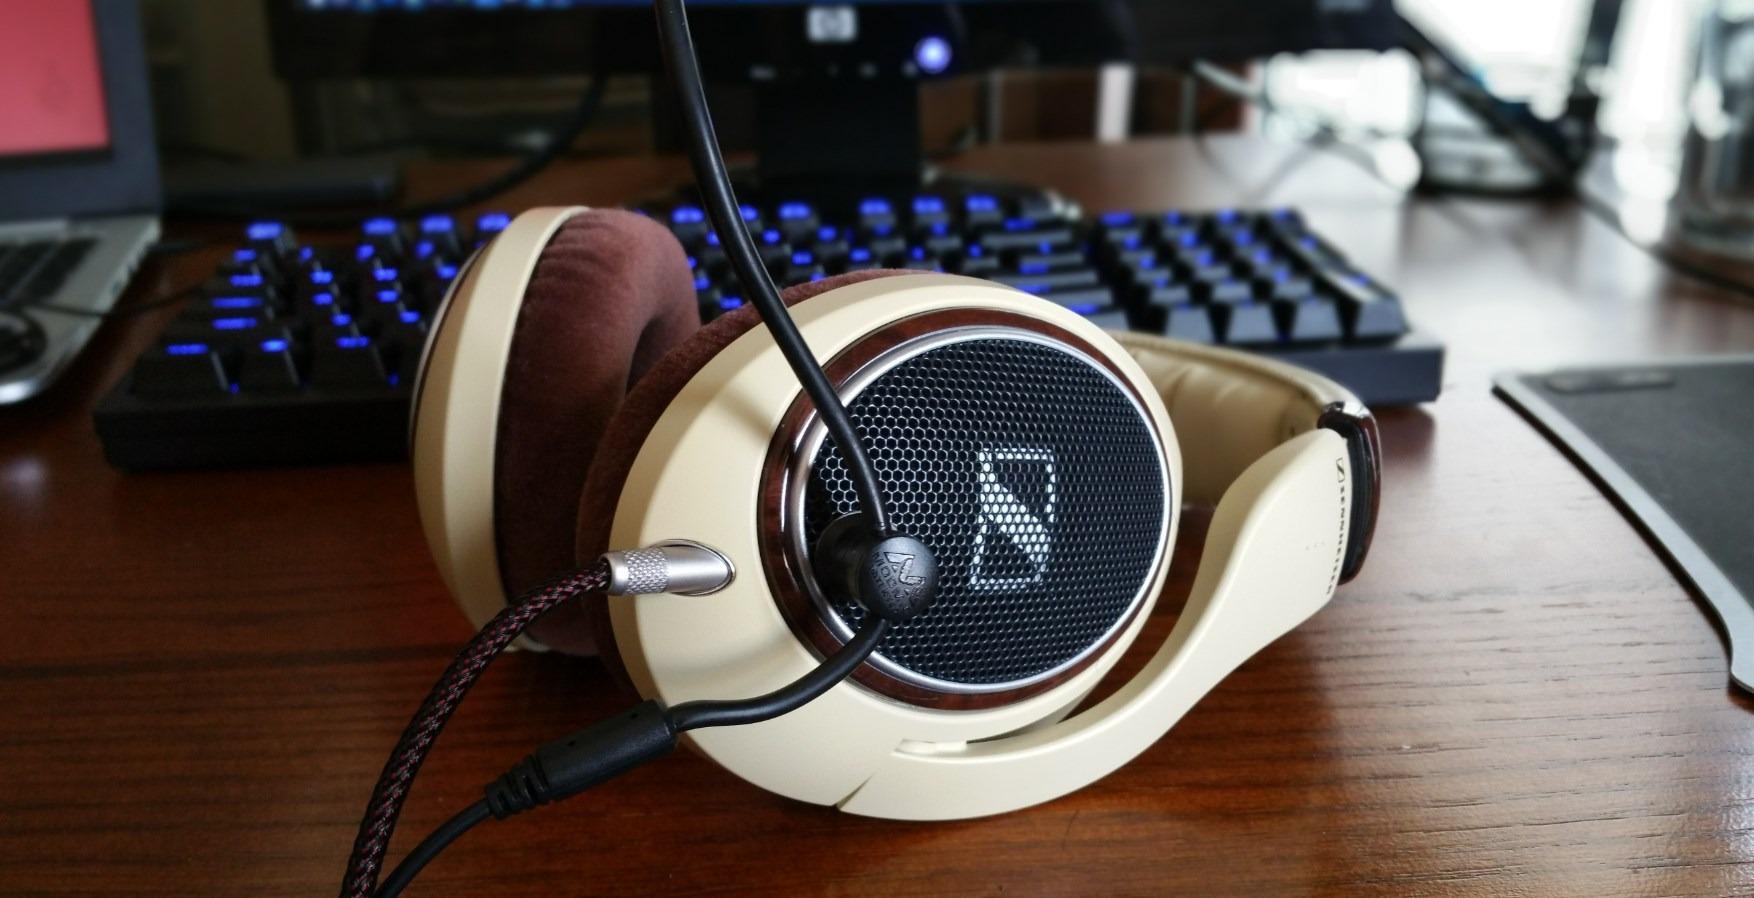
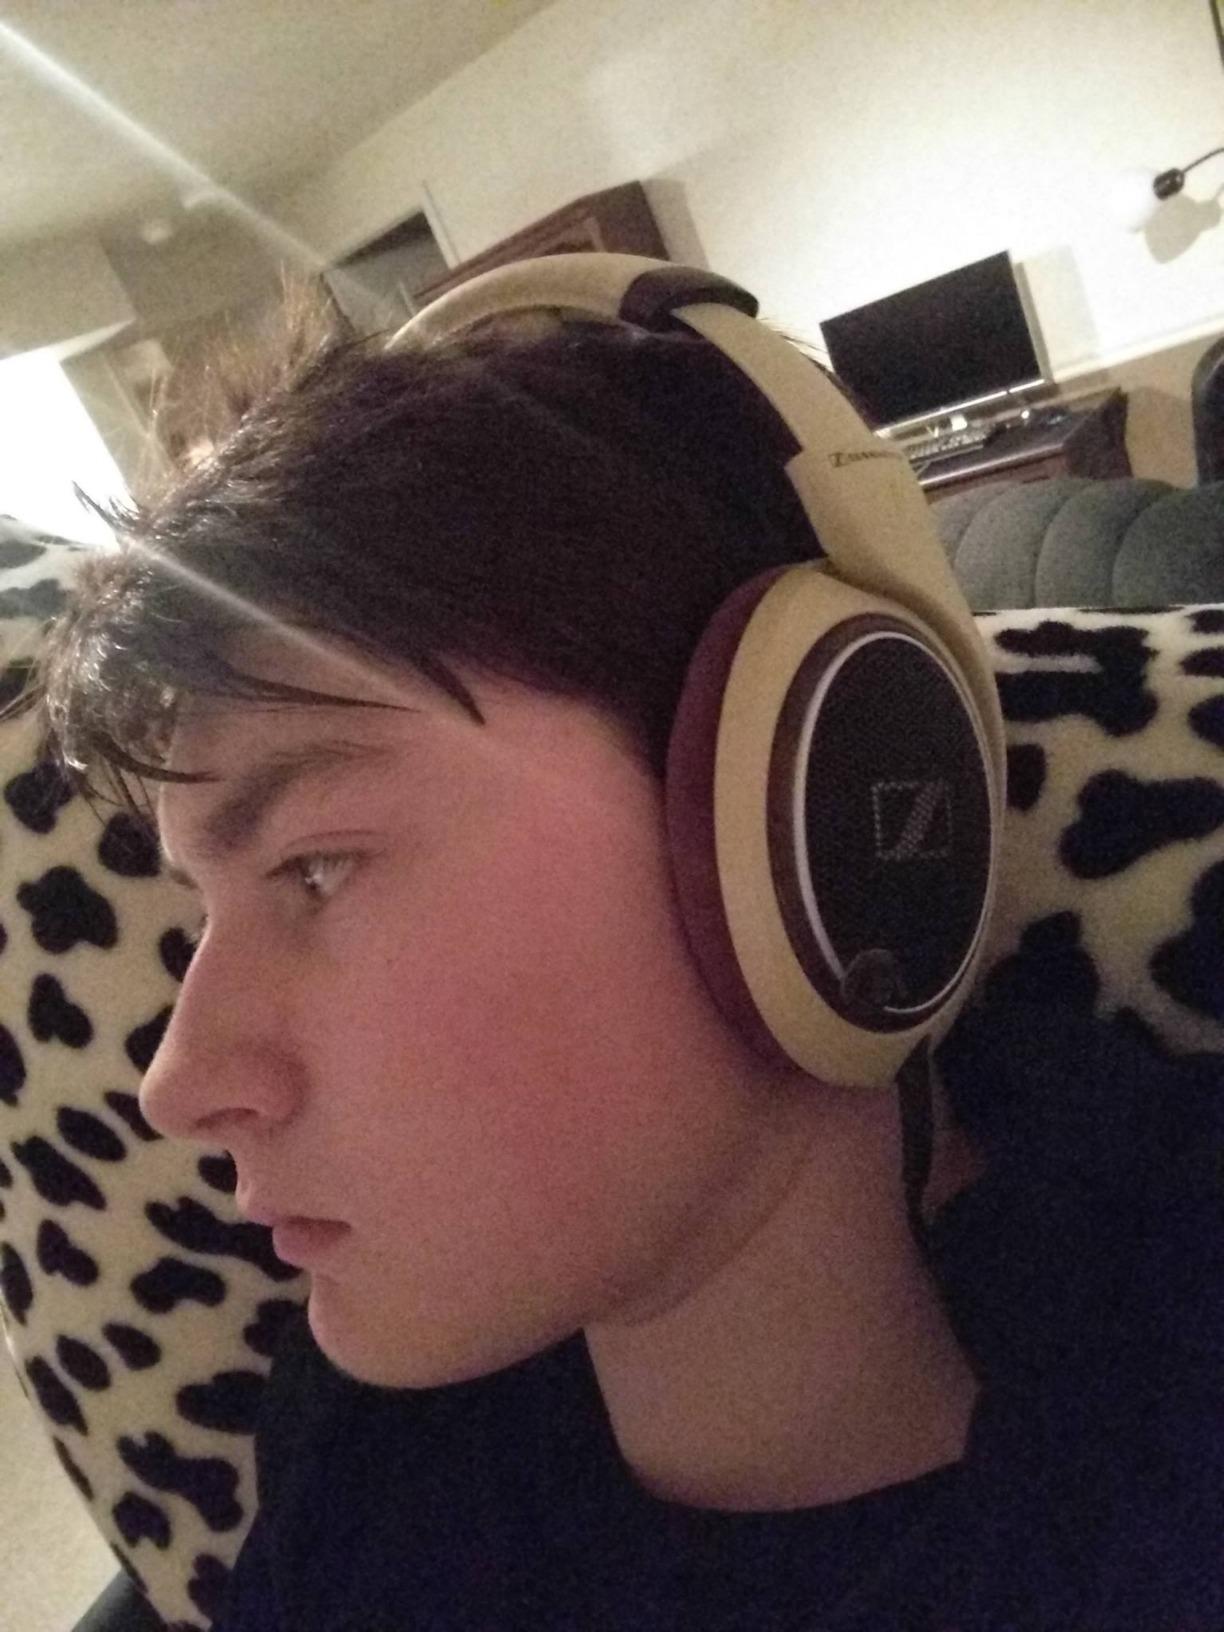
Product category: headphones
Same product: yes